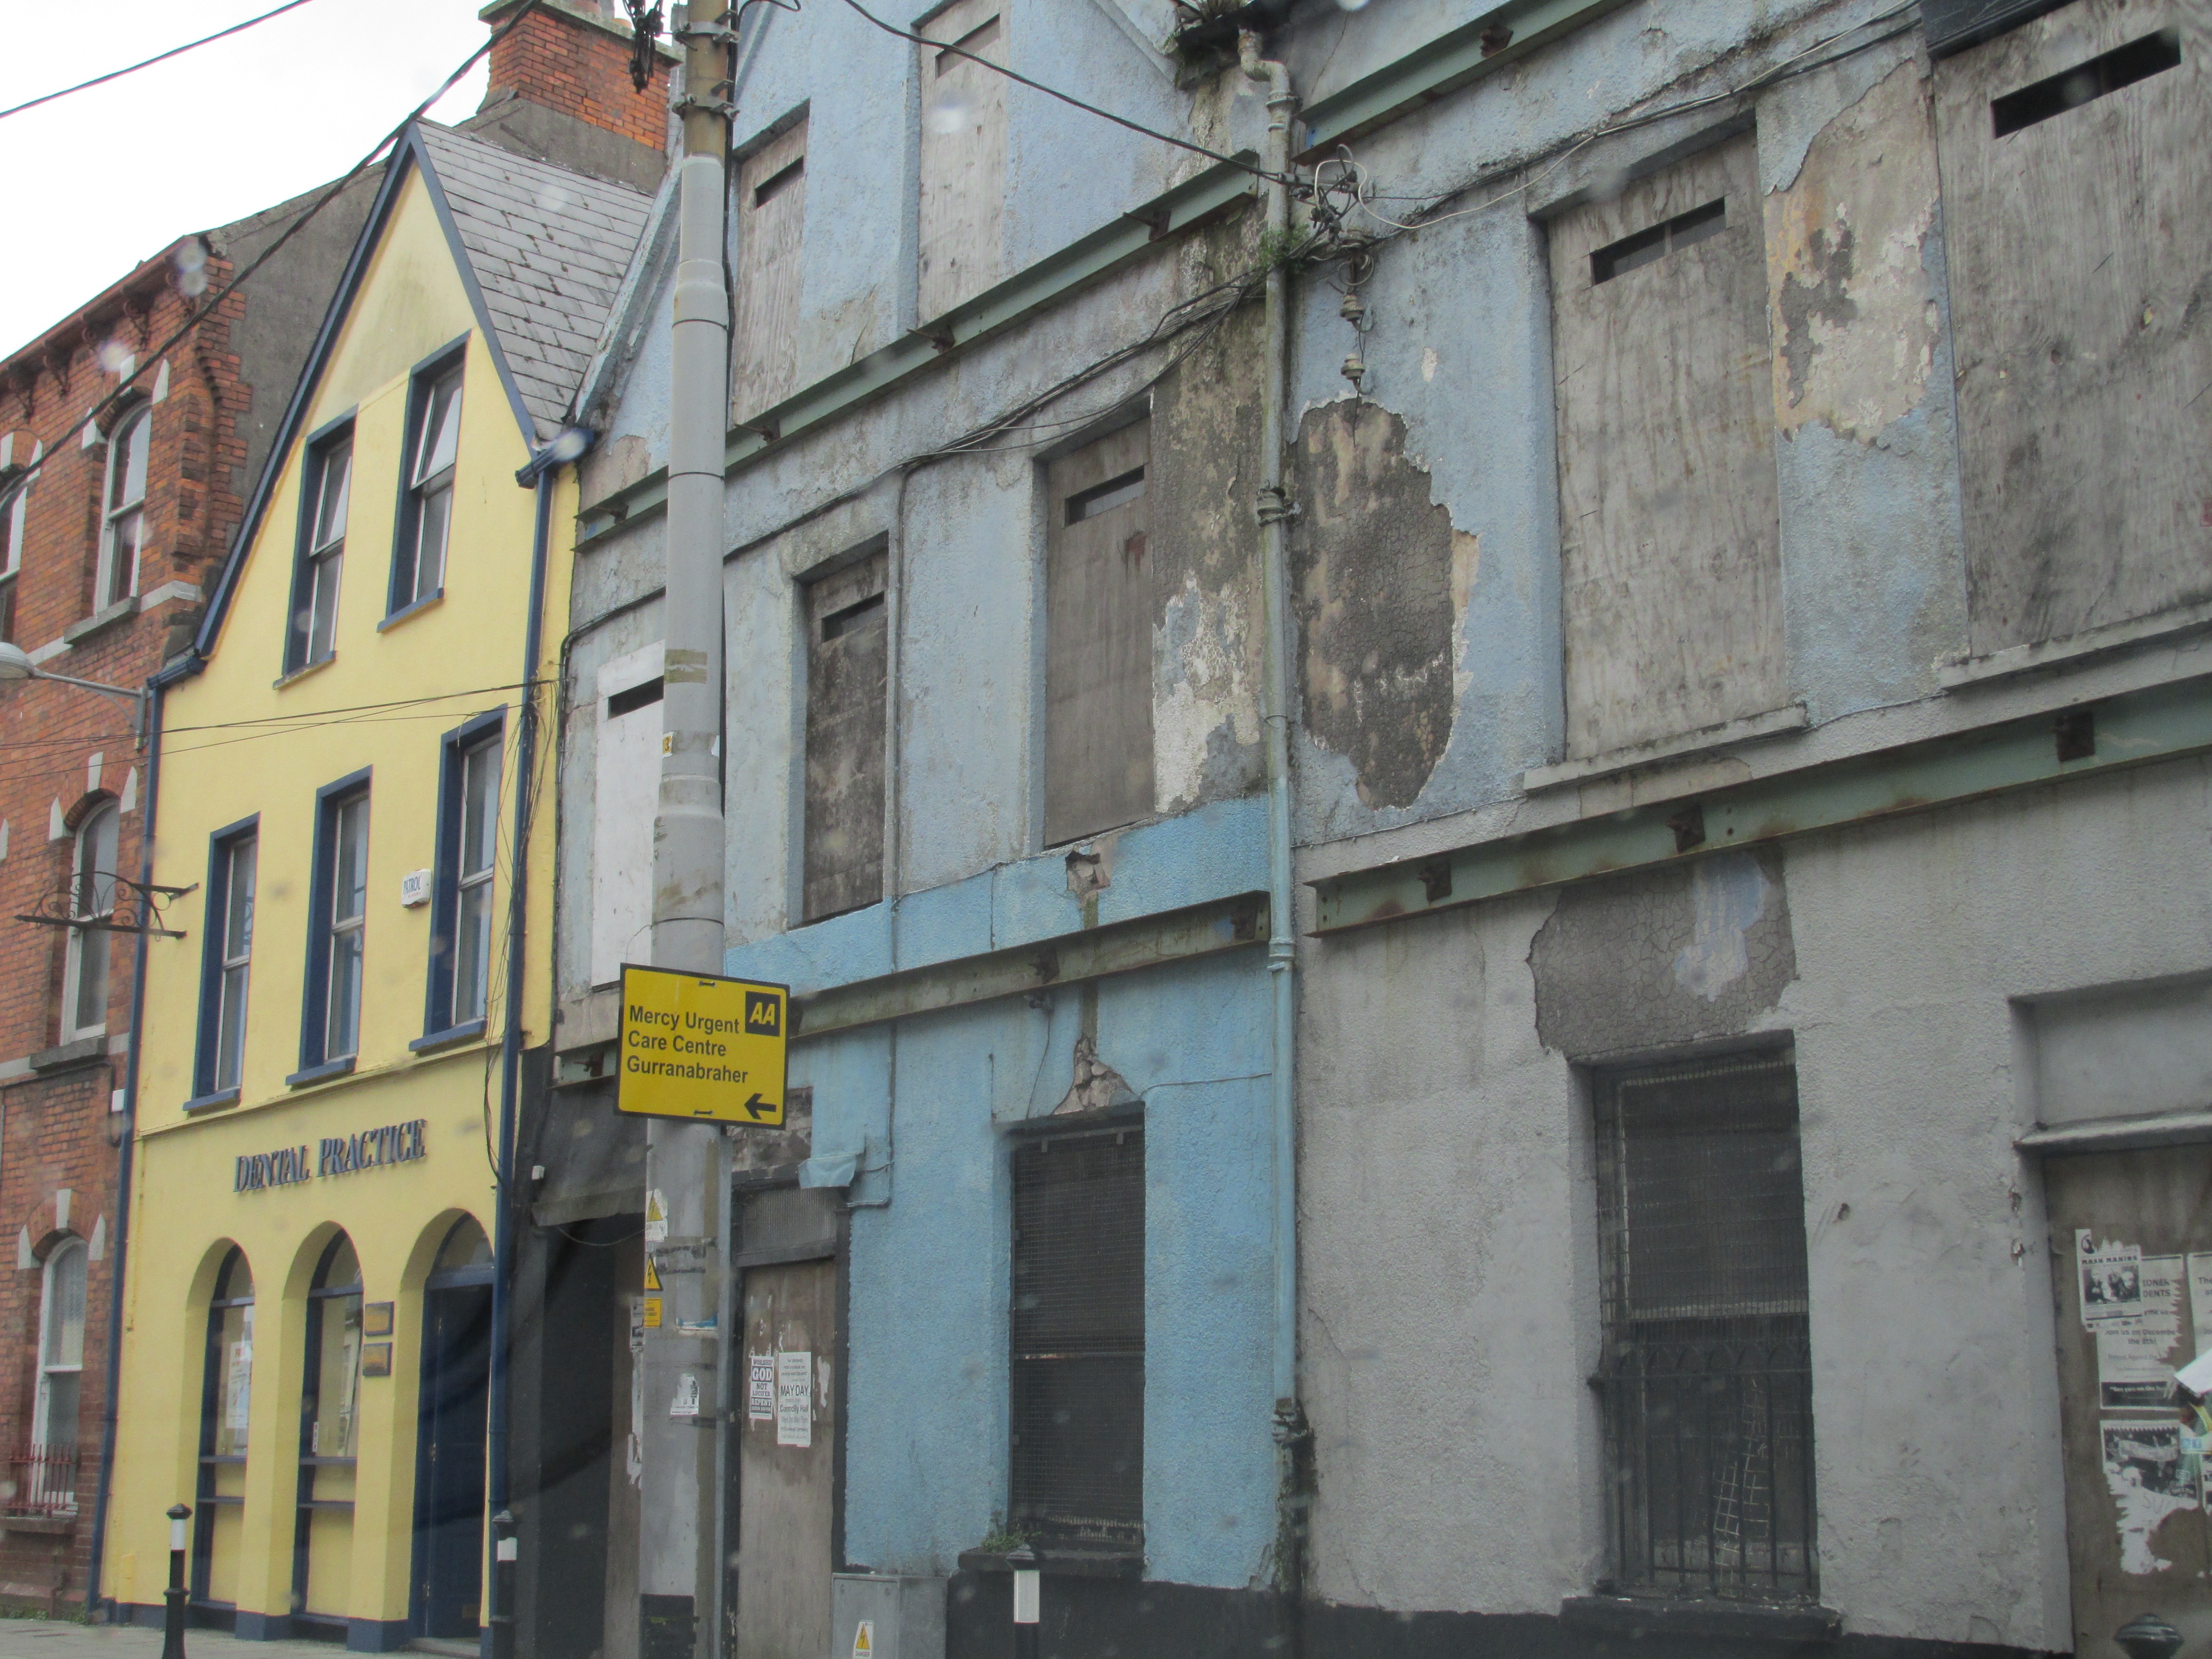
architecture, road, street, town, old, alley, city, urban, wall, downtown, facade, exterior, weathered, houses, walls, ireland, neighbourhood, urban area, ancient history, human settlement